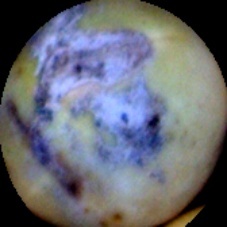
Label: Spotted